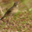
Label: bird